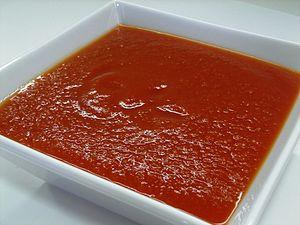
La sauce tomate est une sauce salée, à base de tomates.